Kurds

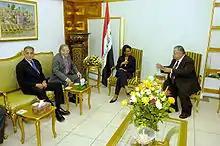
The president of Iraq, Jalal Talabani, meeting with U.S. officials in Baghdad, Iraq, on 26 April 2006

Leyla Zana, the first Kurdish female MP from Diyarbakir, caused an uproar in Turkish Parliament after adding the following sentence in Kurdish to her parliamentary oath during the swearing-in ceremony in 1994: "I take this oath for the brotherhood of the Turkish and Kurdish peoples."